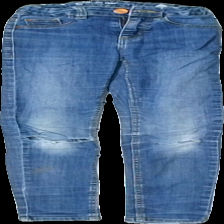
View: front
Type: Jeans
Category: Children
Brand: Cubus
Colors: Blue
Material: 84% bomull 16% polyester
Cut: None
Season: All
Stains: Minor
Holes: Major
Damage: hål
Damage location: middle right
Damage 2: hål
Damage 2 location: middle left
Damage 3: stor smuts fläck
Damage 3 location: bottom right
Price range: <50
Recommended usage: Export
Description: blå jeans